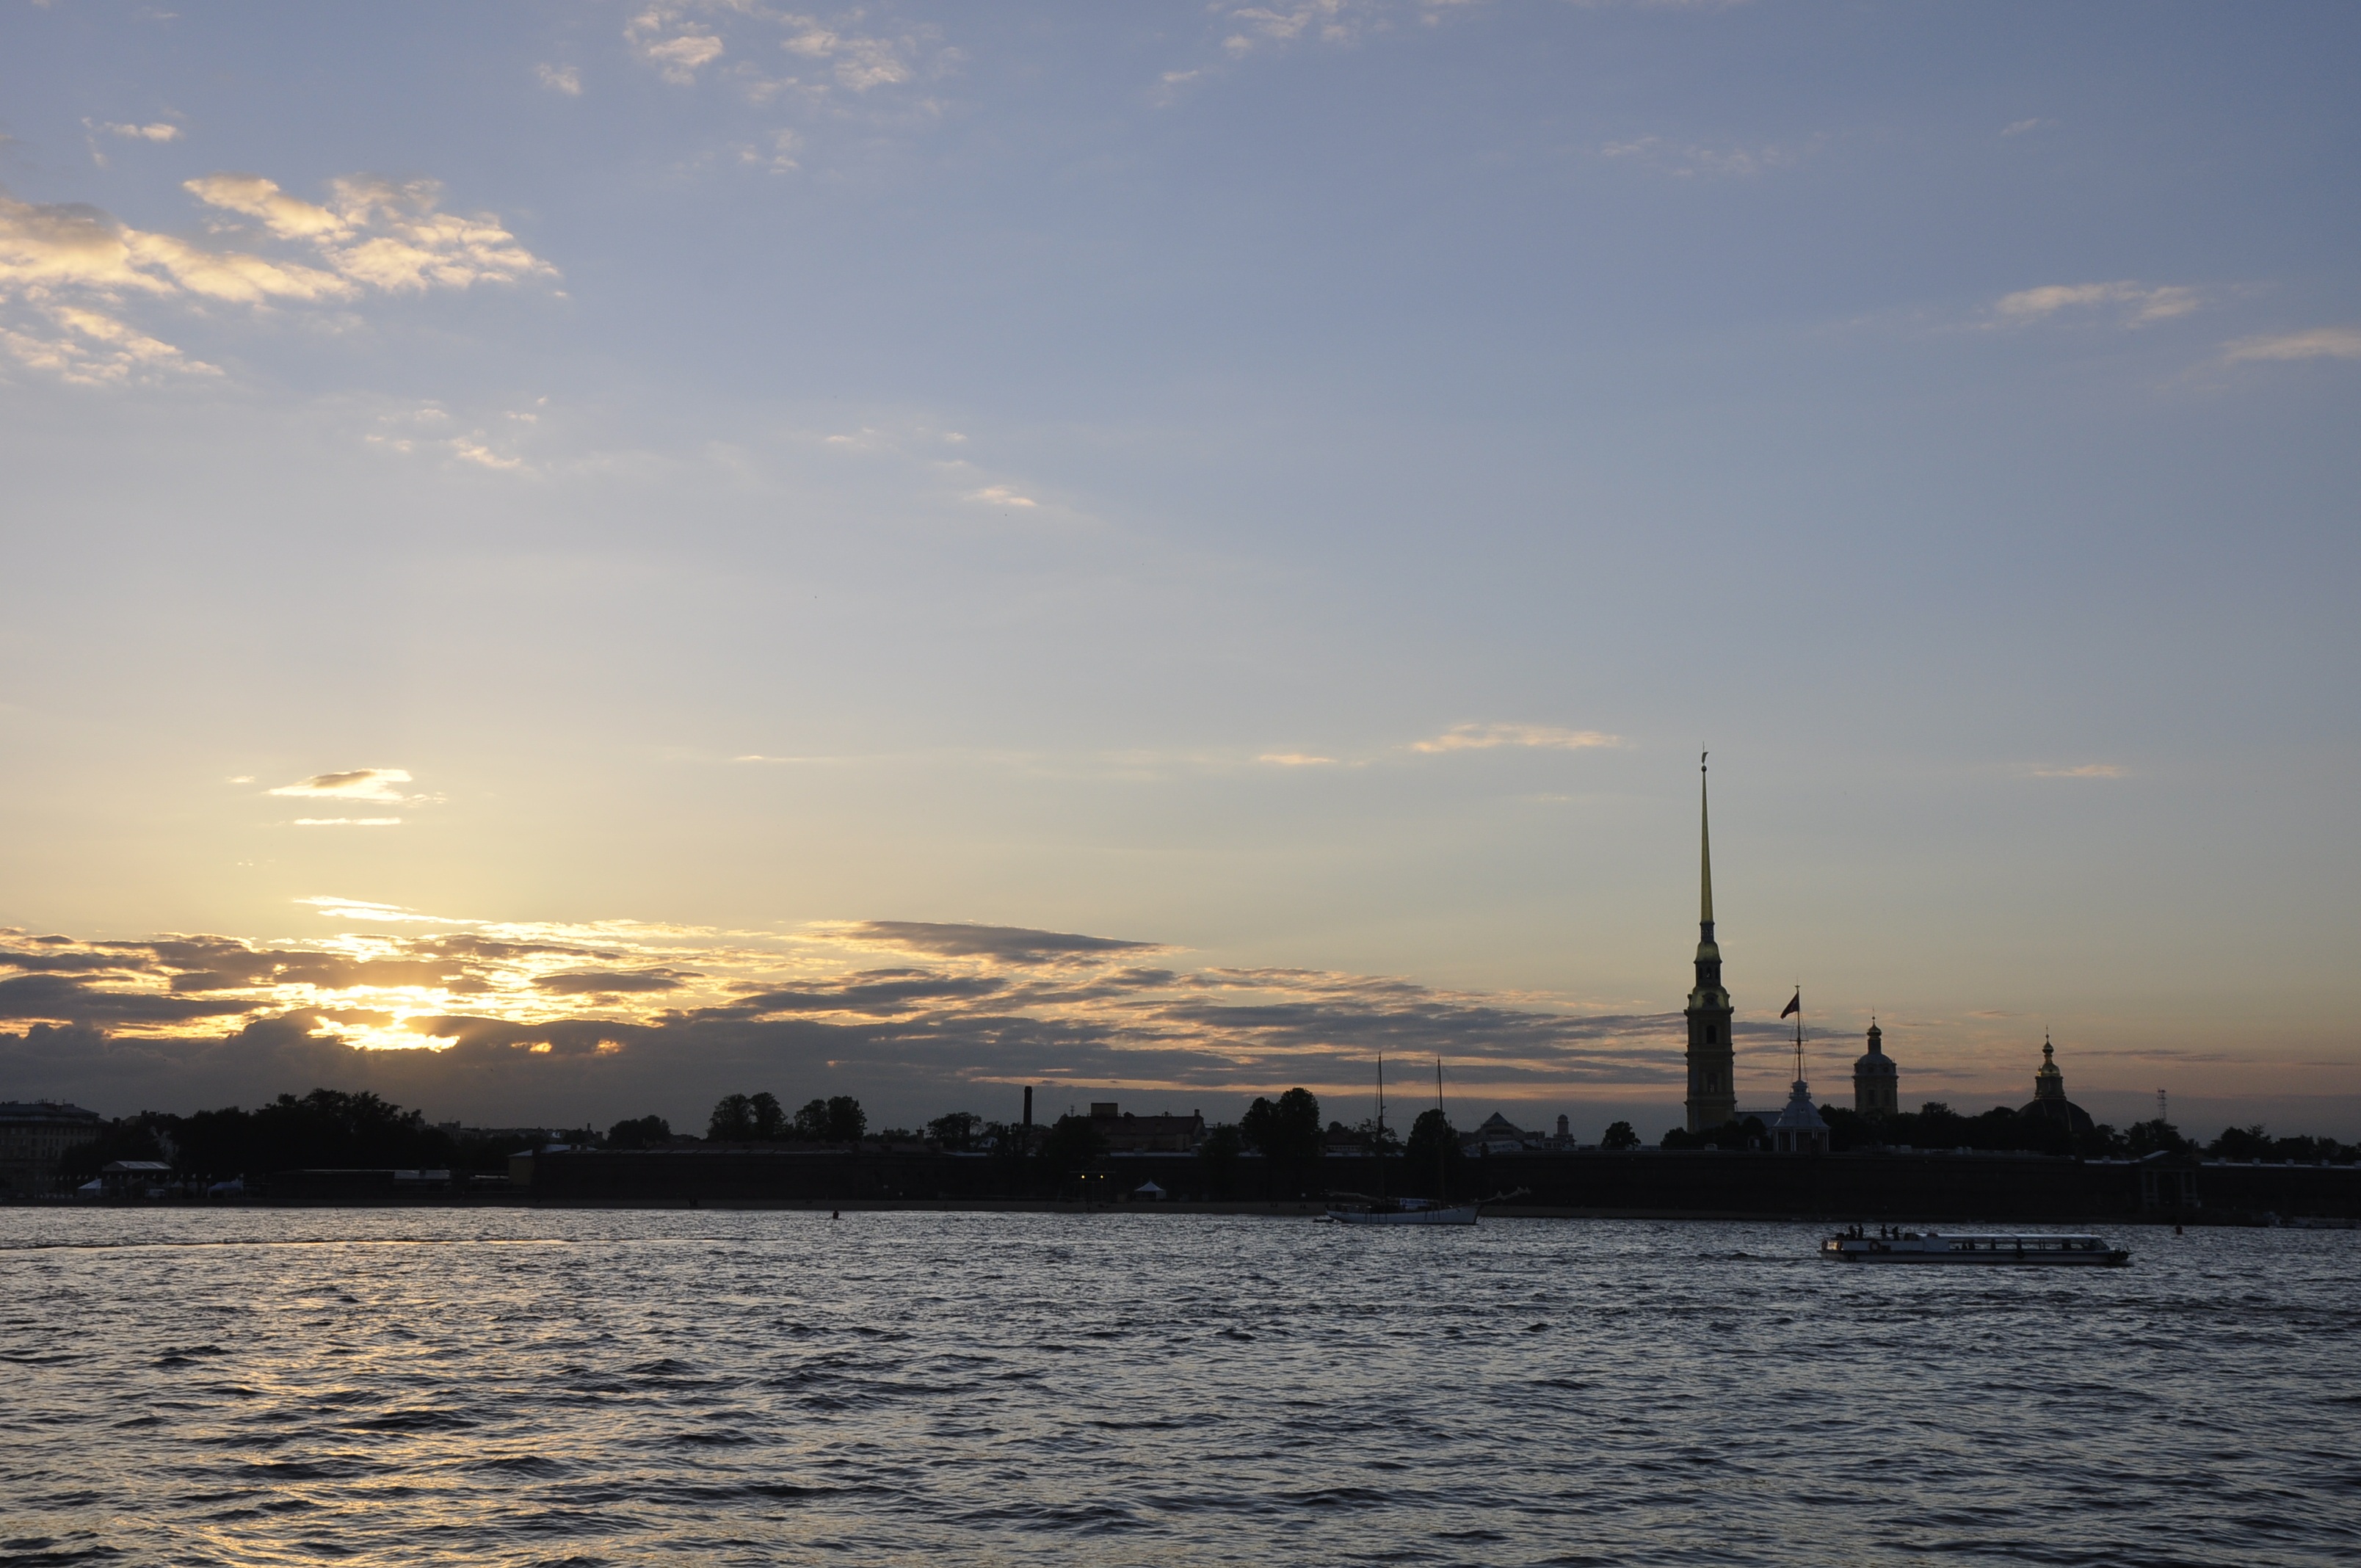
sea, coast, ocean, horizon, cloud, architecture, sky, sunrise, sunset, boat, sunlight, morning, dawn, dusk, evening, vehicle, bay, afterglow, st petersburg russia, neva, the peter and paul fortress